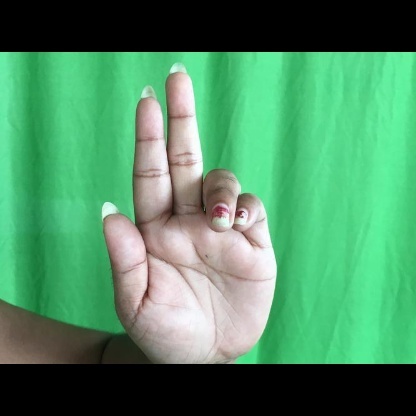
Mudra: Ardhapathaka